Nieuport-Delage NiD 48

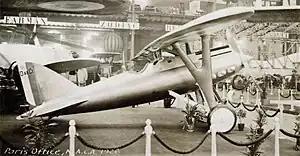

The Nieuport-Delage NiD 48 was a single-engine parasol wing light fighter aircraft designed and produced by the French aircraft manufacturer Nieuport-Delage.